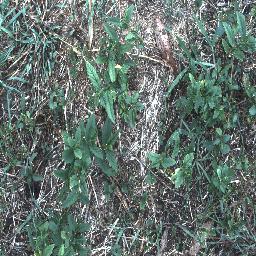
Label: negative